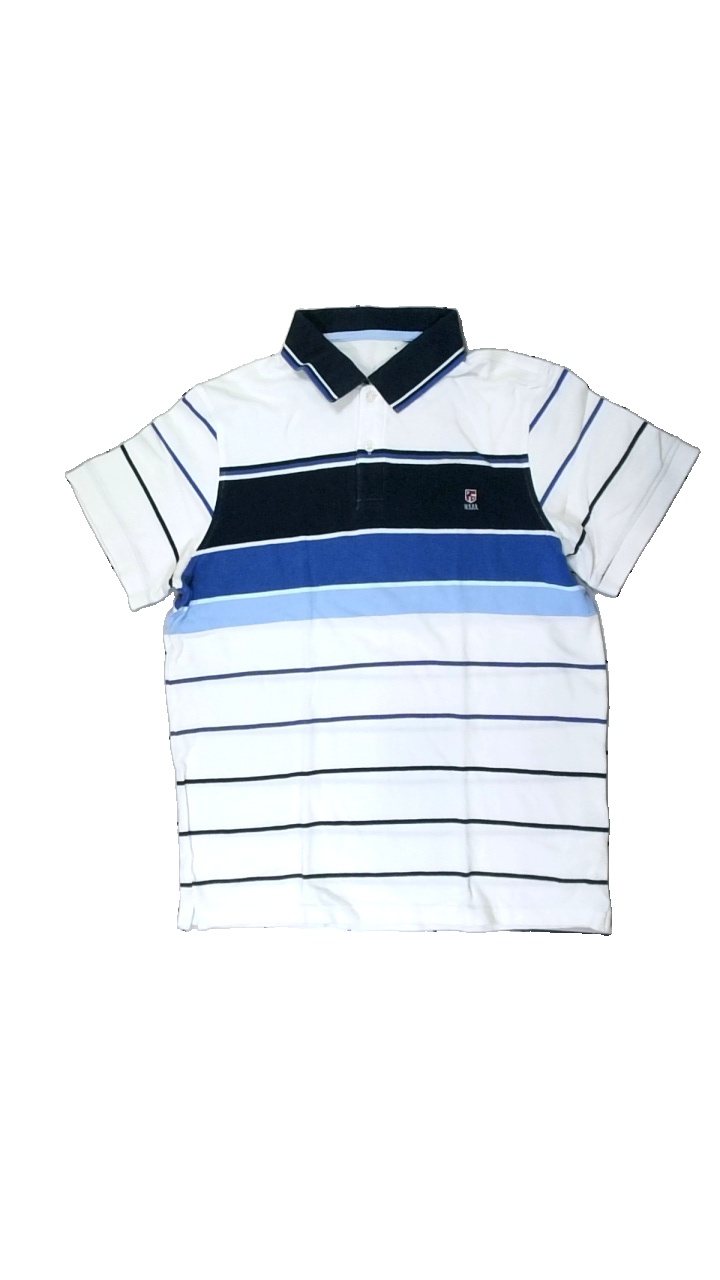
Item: Shirt (Men)
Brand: Polo
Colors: White, Blue
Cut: Regular, Cropped
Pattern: Striped
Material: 100% cotton
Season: All
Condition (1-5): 3
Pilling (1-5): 3
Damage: washed out colors
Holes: Minor
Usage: Recycle
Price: <50